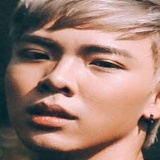
ca sĩ Erik